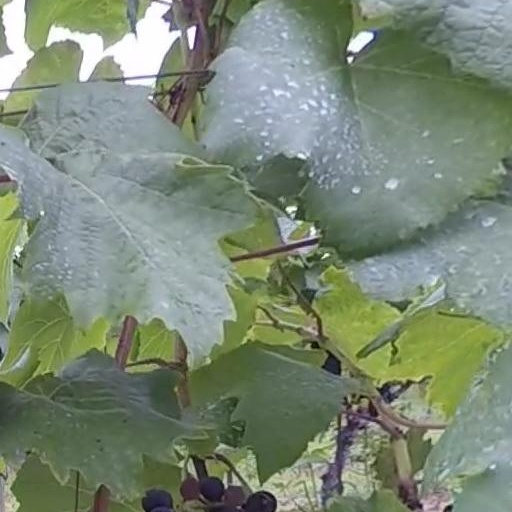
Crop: grape